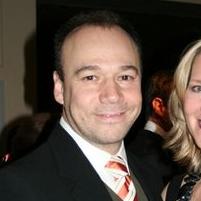
Age: 43